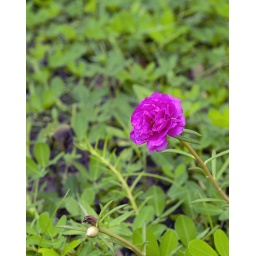
violet in a field of green